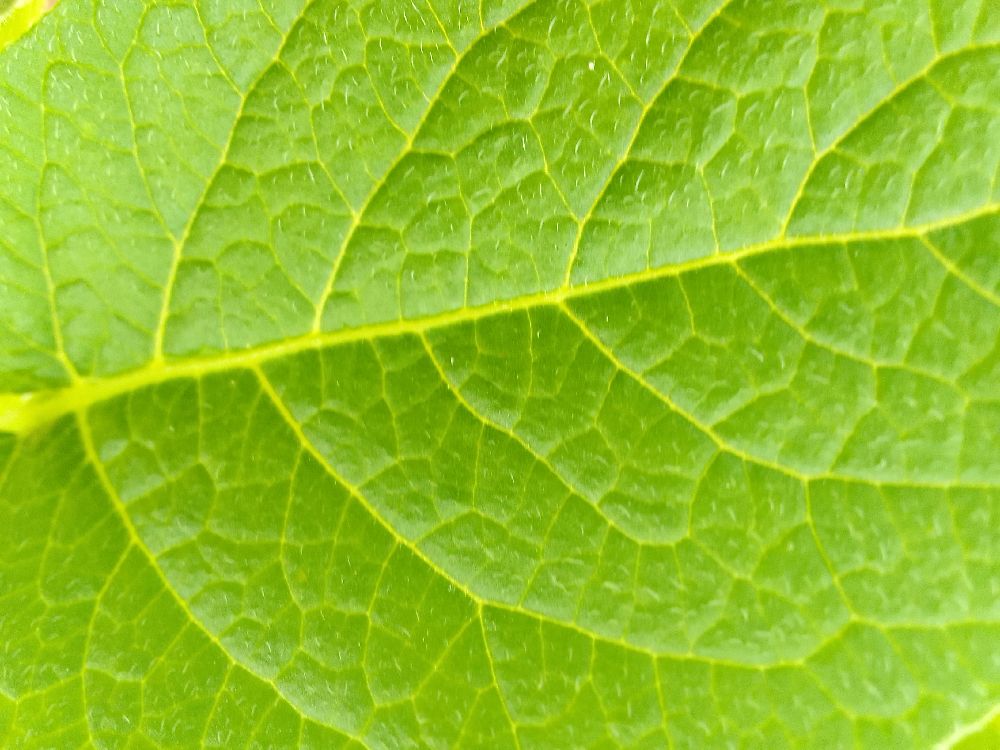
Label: Healthy